St Mary Magdalene's Church, Battlefield

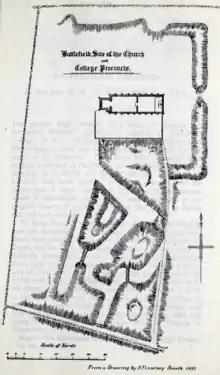
Plan of Battlefield Church site by Samuel Pountney Smith, 1855. The depressions to the south are thought to represent the site of fishponds.

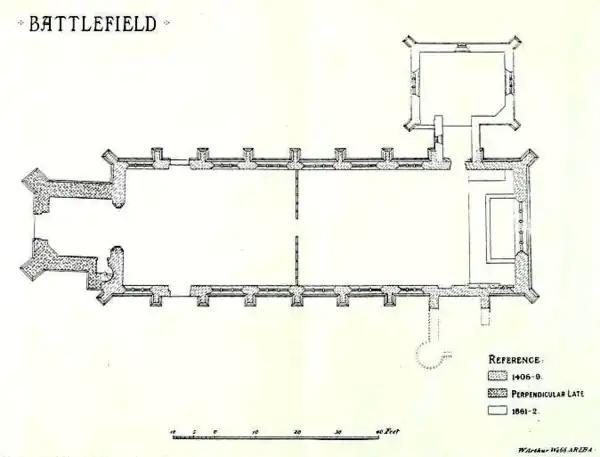
Plan of the restored church from Cranage's account

While John Cupper handled the income stream from the properties of the former college, they were advertised for sale by the Court of Augmentations. The business was handled centrally for the Court by Sir Walter Mildmay, one of its surveyors, and a client of Thomas Seymour, although a future Chancellor of the Exchequer of England. The asking price was generally twenty times the annual value. Locally, the valuations and details of the Shropshire properties were signed off for the Court of Augmentations by Richard Cupper or Couper, its surveyor in Shropshire and Staffordshire, who seems to have been John Cupper's brother, and who was certainly a Shropshire man, although he too was now based in London. Richard Cupper was a client and close aide of William Paget, a key figure in the king's administration and an important Staffordshire landowner, although his family too were probably of humble origins in the West Midlands.